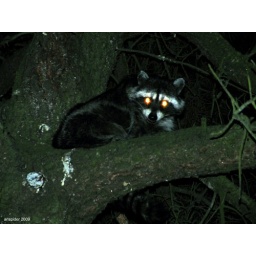
raccoon nestled in pine tree at night